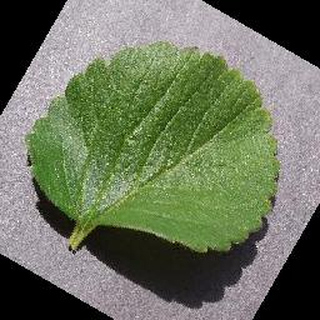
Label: healthy_strawberry